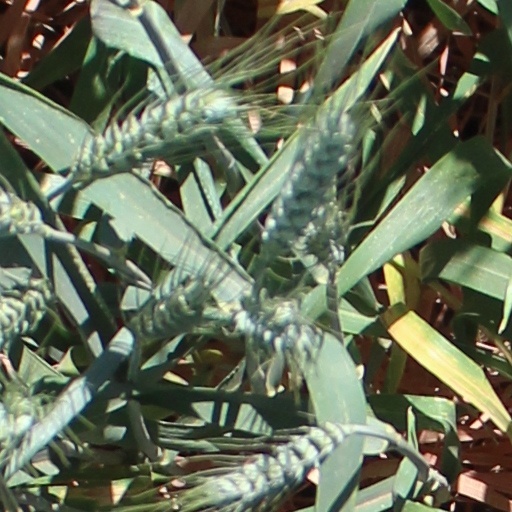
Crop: wheat